Portuguese people

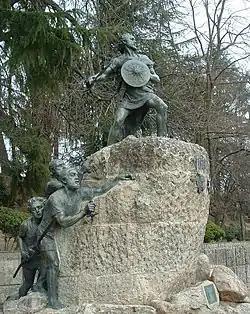
Viriato (179 – 139 BC), led a guerilla war against the Romans for eight years. He was beheaded by traitors from his ranks, who killed him in his sleep for a bribe. The statue depicted is in Viseu.

As the Lusitanians fought the Romans, the name Lusitania was adopted by the Gallaeci, tribes living north of the Douro, and other surrounding tribes, eventually spreading as a label to the nearby peoples fighting Roman rule in western Iberia. This led the Romans to name their original province in the area, which initially covered the entire western side of the Iberian peninsula, Lusitania.